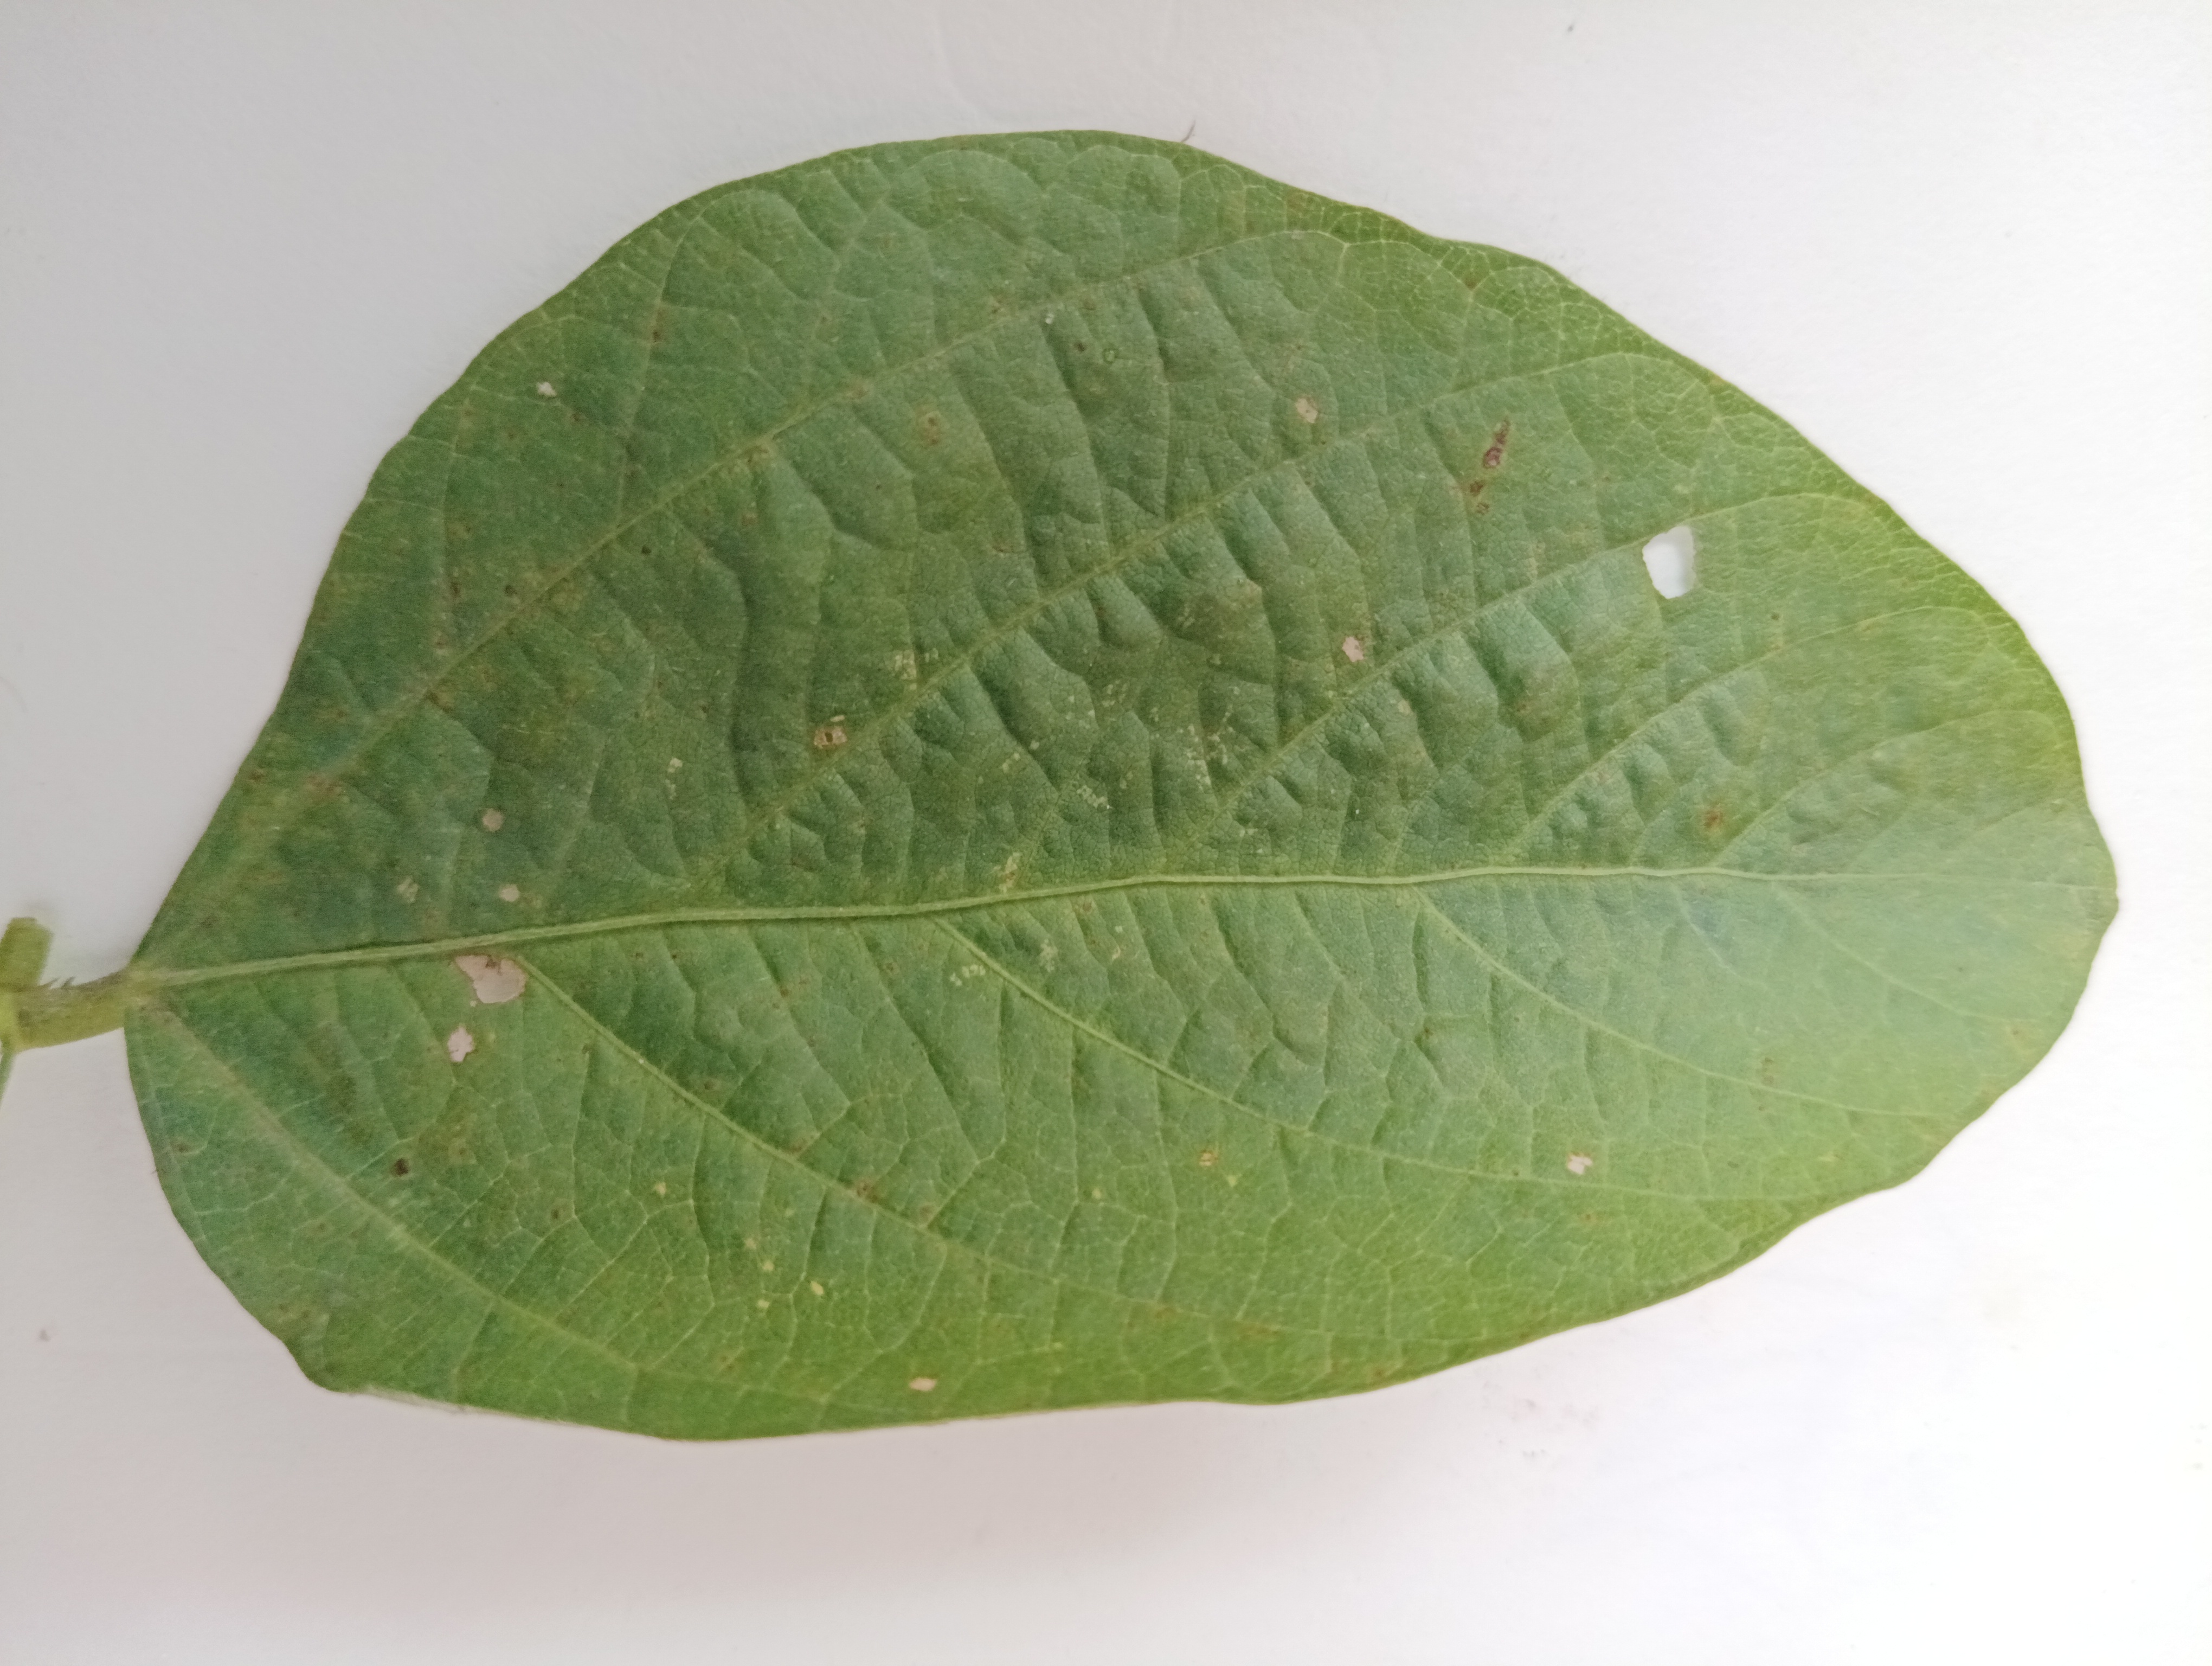
Label: Healthy